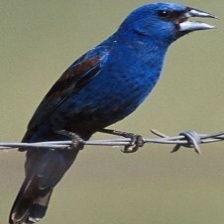
Species: BLUE GROSBEAK
Scientific name: PASSERINA CAERULEA